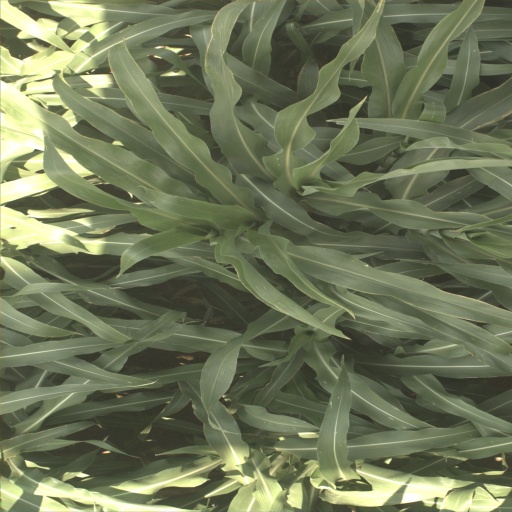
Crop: sorghum